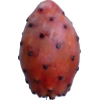
Label: cactus_fruit_red